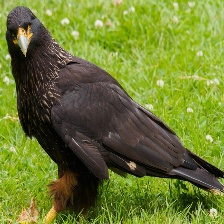
Species: STRIATED CARACARA
Scientific name: PHALCOBOENUS AUSTRALIS